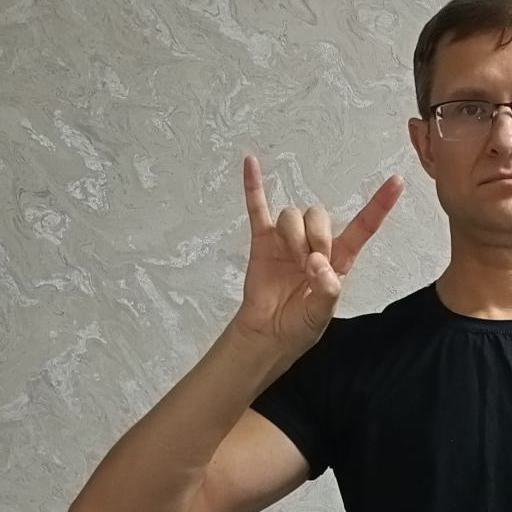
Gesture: rock